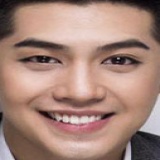
ca sĩ Noo Phước Thịnh